George Willis (Medal of Honor)

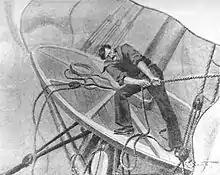
Illustration of George Willis furling the sail

George Willis (c. 1840 December 7, 1884) was a United States Navy sailor and a recipient of the United States military's highest decoration, the Medal of Honor.